Svetogorsk

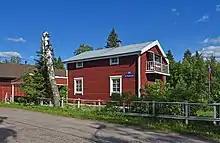
Wooden house in Svetogorsk

Within the framework of administrative divisions, it is, together with the urban-type settlement of Lesogorsky and two rural localities, incorporated within Vyborgsky District as Svetogorskoye Settlement Municipal Formation. As a municipal division, Svetogorskoye Settlement Municipal Formation is incorporated within Vyborgsky Municipal District as Svetogorskoye Urban Settlement.